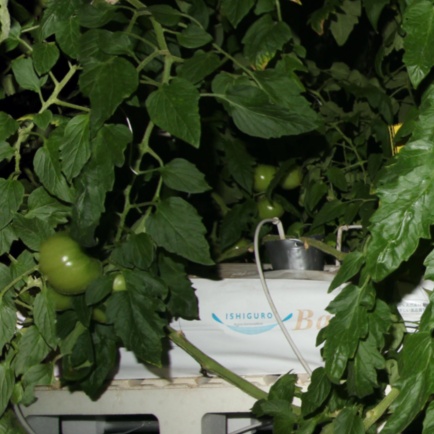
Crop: tomato